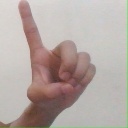
अक्षर: ड